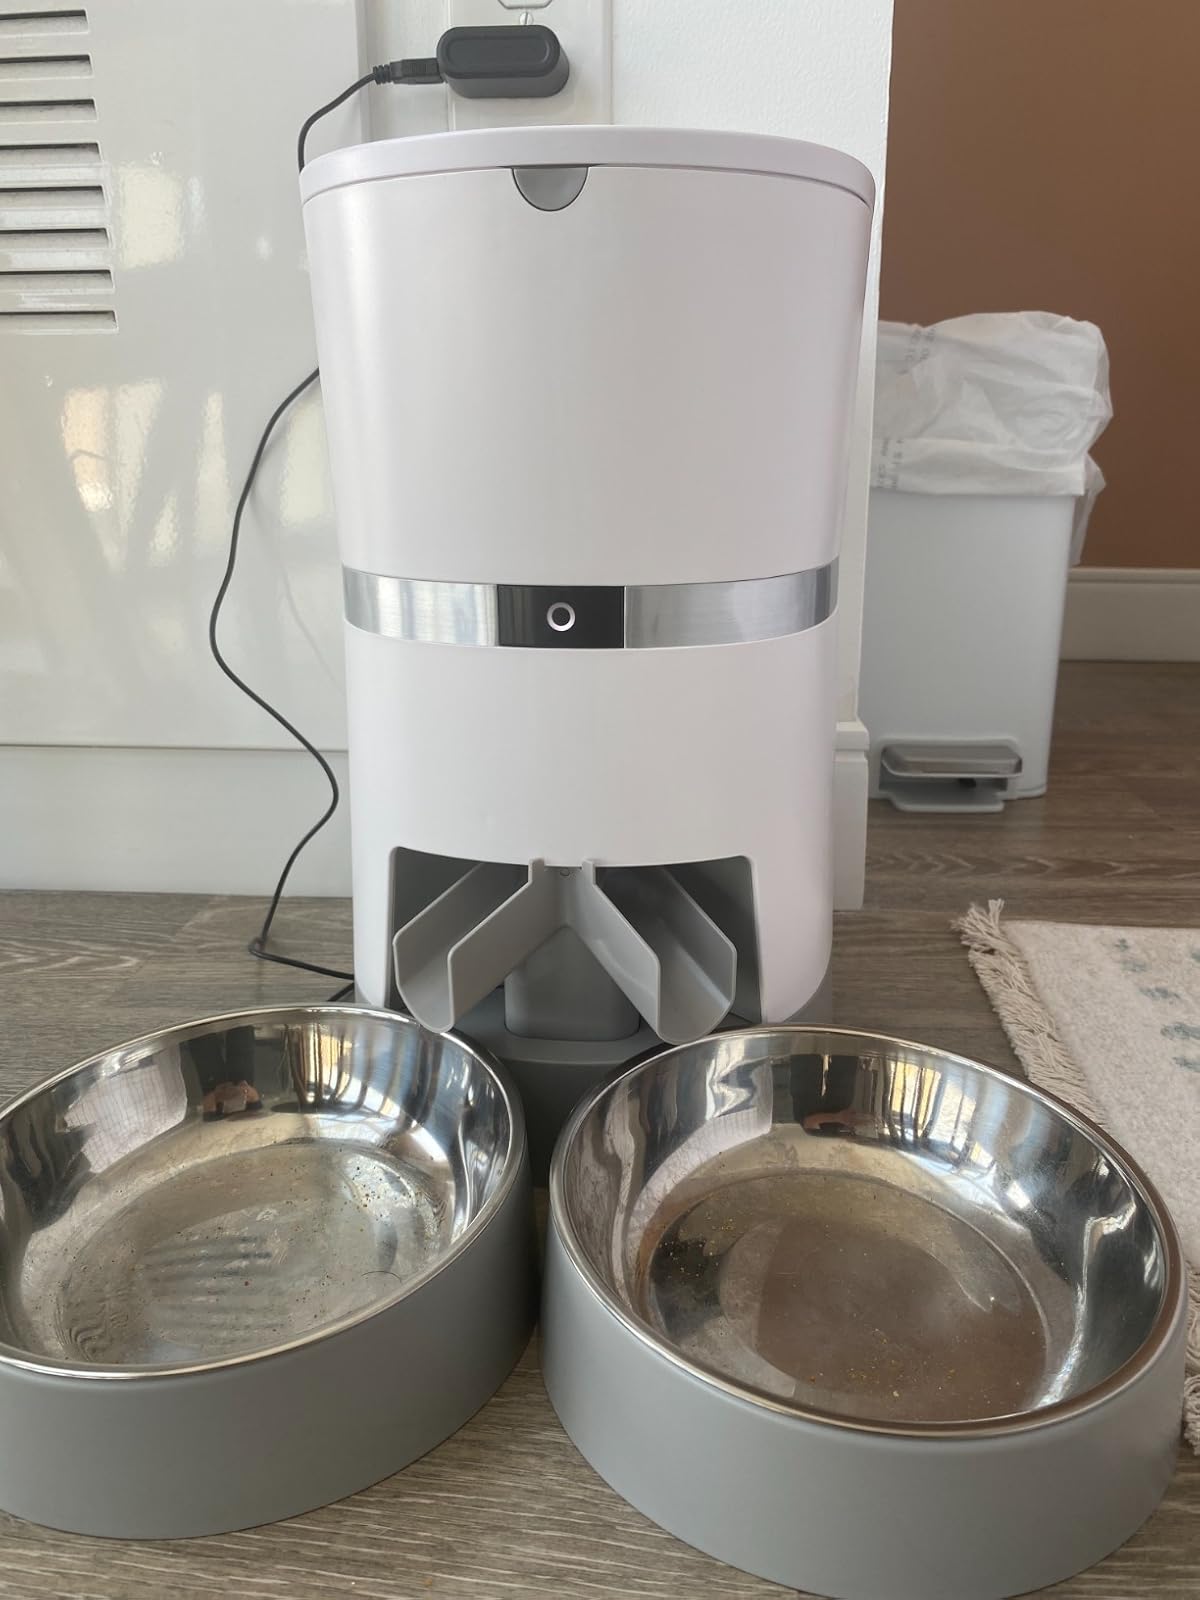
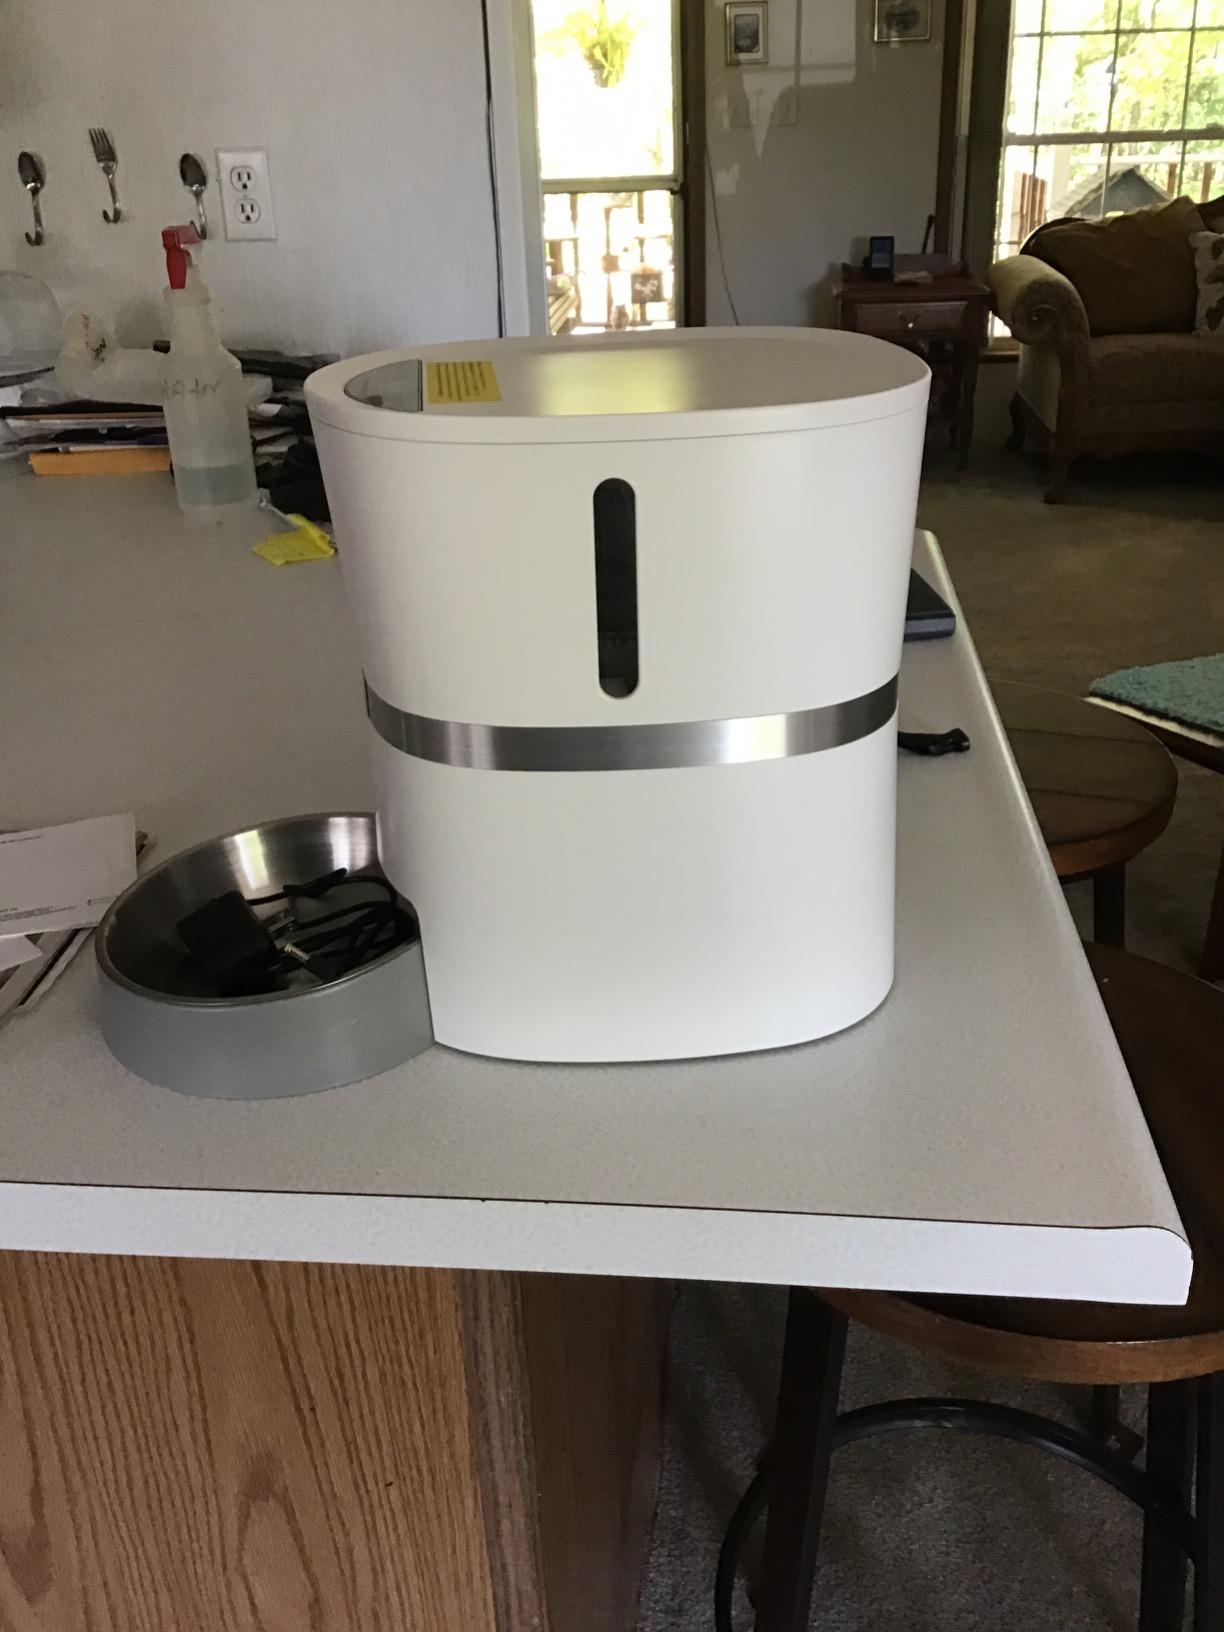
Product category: items_feeder
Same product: no